The Sacred Balance

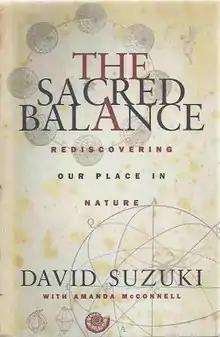
First edition

The Sacred Balance is a book by environmentalist David Suzuki, which is in its second edition as of 2007. The book explores human society's impact on the natural world, both for the planet and the people living on it. Suzuki reveals how dependent humankind is upon the planet's water, soil, sunlight, and the breath of its vegetation. Threats to the planet's balance, ranging from toxic pollution to global warming are also discussed.